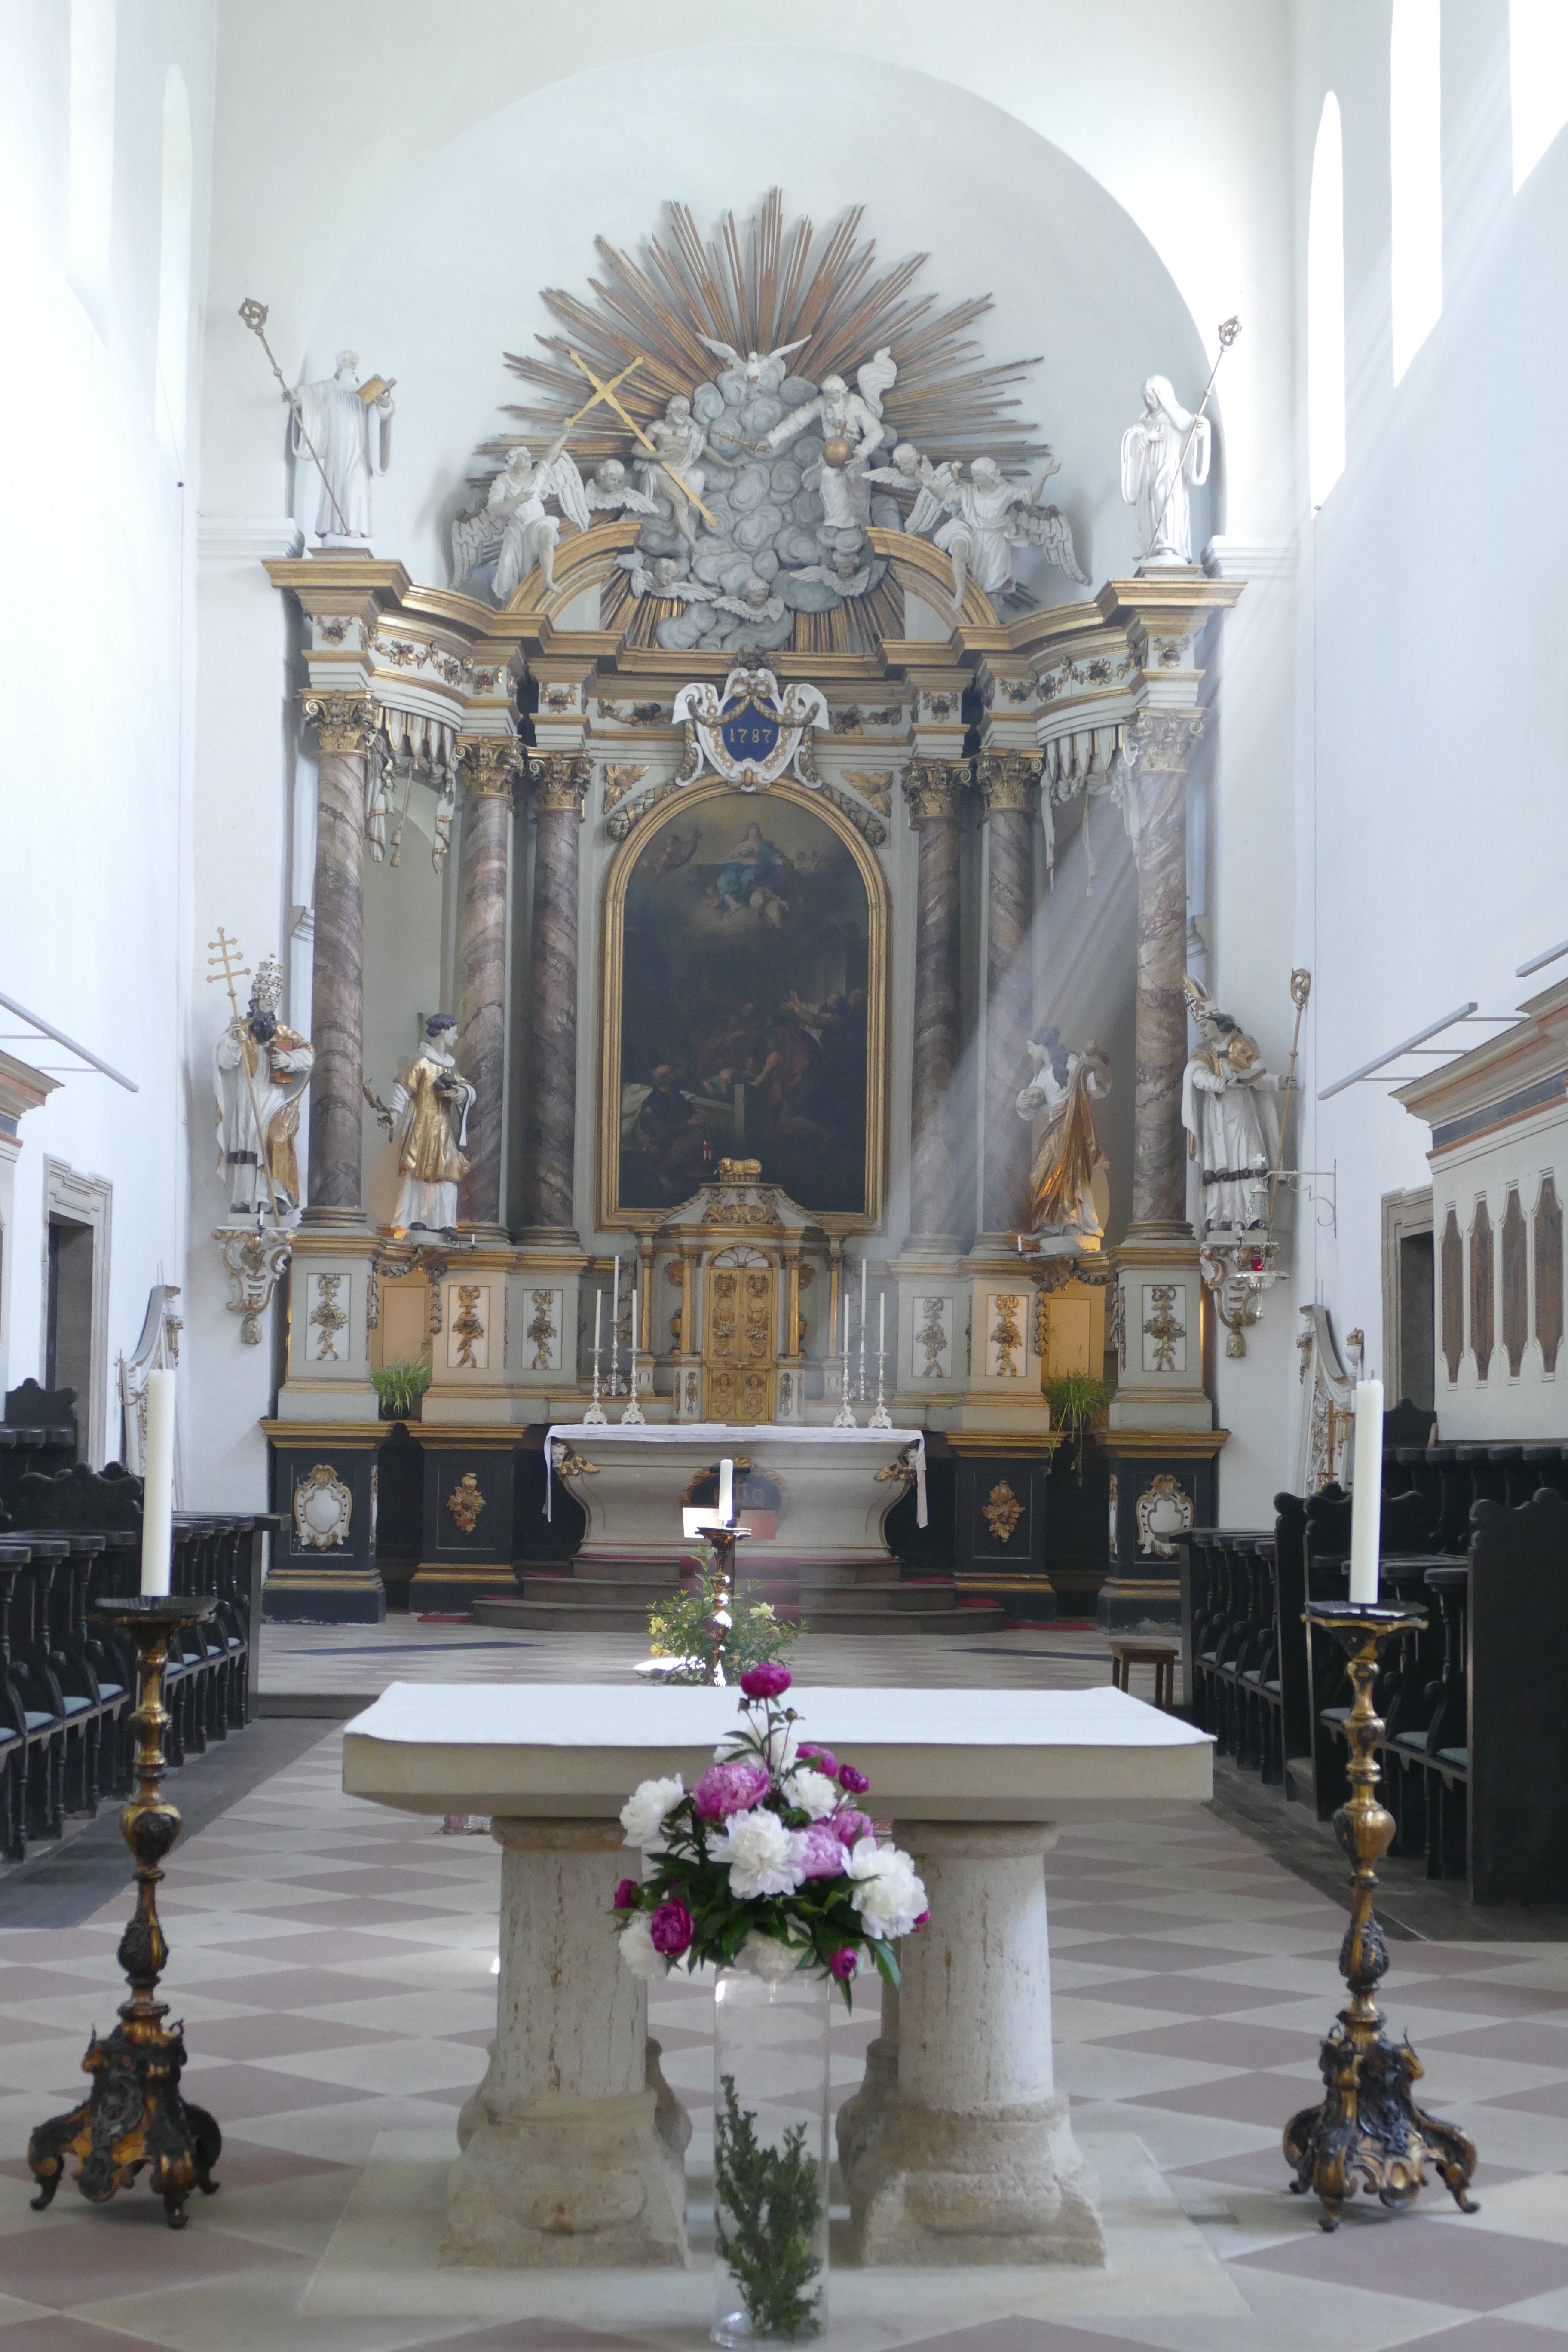
old, church, cathedral, chapel, rest, place of worship, altar, faith, monastery, serenity, beautiful, basilica, historically, incidence of light, benedictine monastery, huysburg, place of peace, eintracht